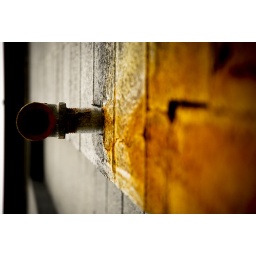
on the wall of a plant near where ottawa &amp;amp; monroe avenues meet